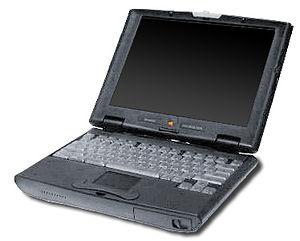
"Le PowerBook 2400c fut le premier ordinateur ultra-portable depuis le PowerBook Duo 2300c. Ce n'était pas un PowerBook Duo dans la mesure où il ne se connectait pas à un dock pour étendre ses capacités. Fabriqué par IBM, le 2400c ne pesait que 2,0 kg malgré son grand écran 10,4"" couleur à matrice active. Le seul sacrifice concédé était l'absence de lecteur CD-ROM ou de lecteur disquettes interne. Il ne fut commercialisé qu'aux États-Unis et au Japon.